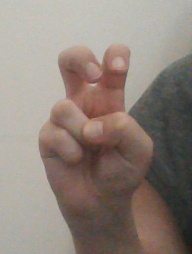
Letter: toot